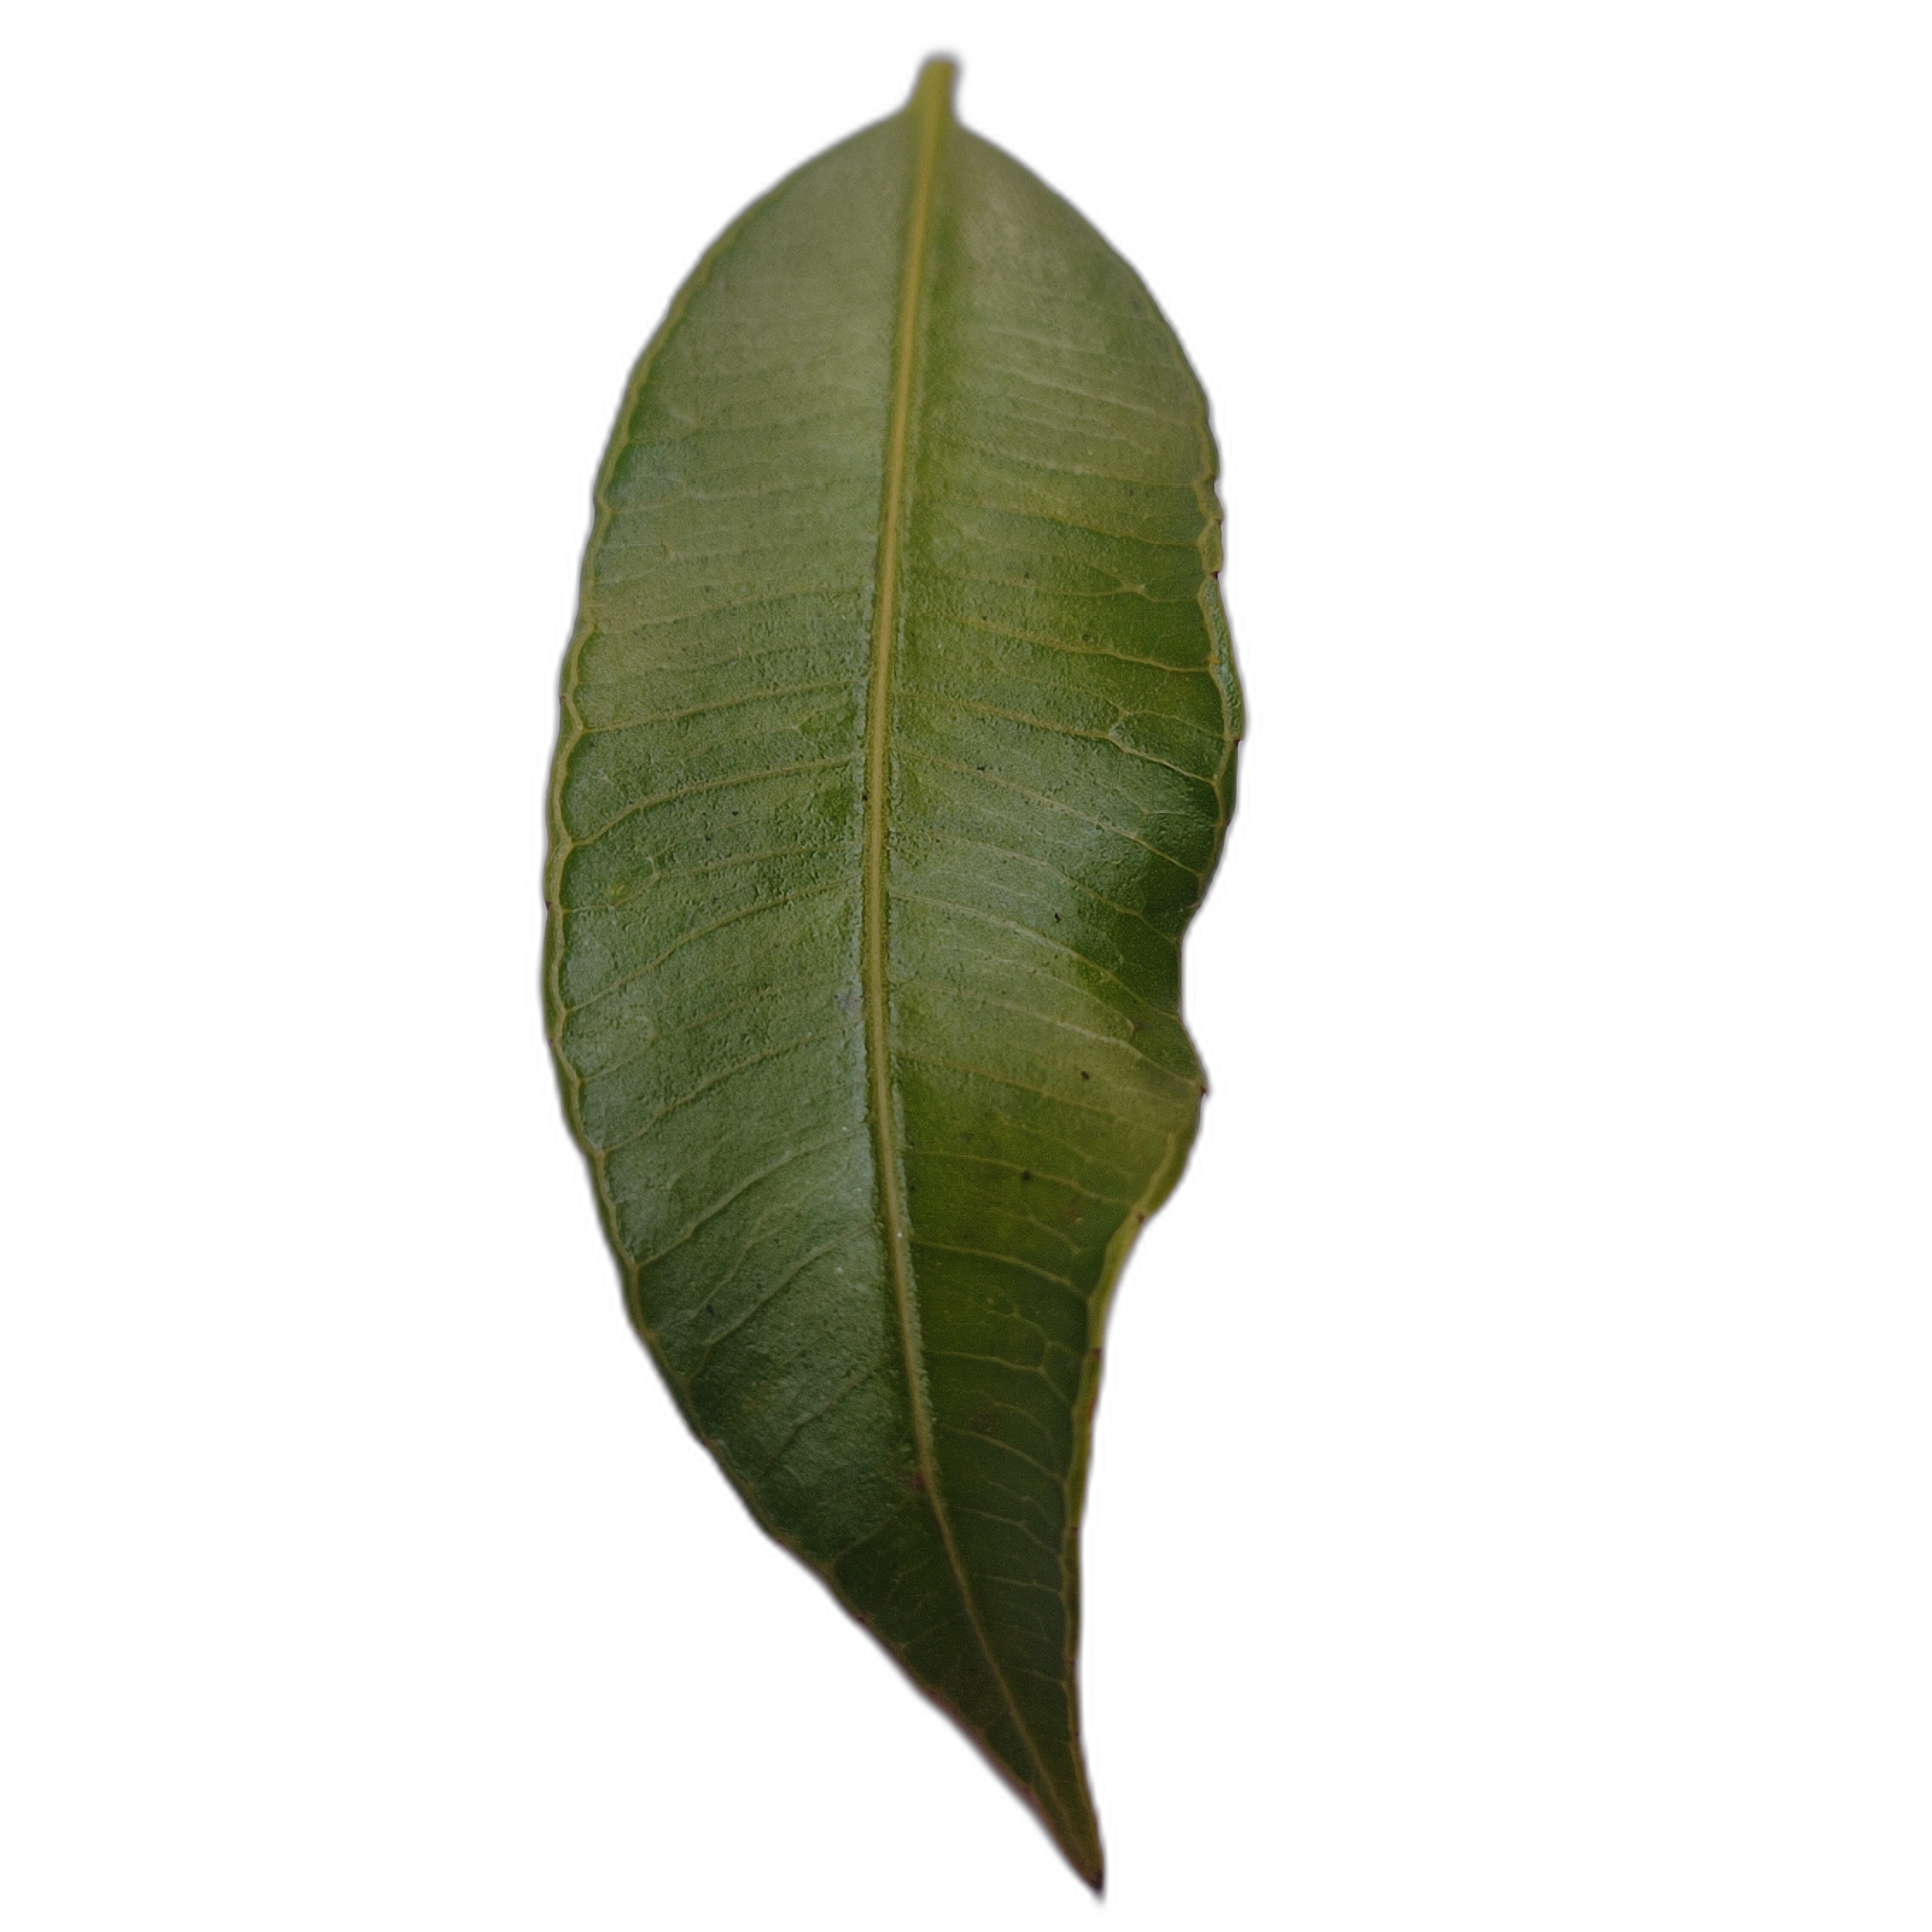
Label: healthy